Battles of Fort Budapest

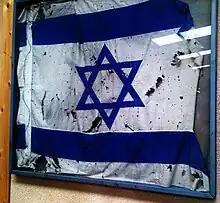
Israeli flag flown at Fort Budapest throughout the war, currently preserved in the Israeli Armored Corps memorial at Latrun

On October 11, the Port Said Sector was reinforced with the 103rd Sa'iqa battalion of the 139th Sa'iqa Group. The battalion had arrived from Cairo, and three days later the sector received ten new fiberglass boats from Alexandria. The boats however had been sent without necessary maintenance of the boats themselves or their engines. With the arrival of these reinforcements and equipment, Salah began to lay a plan of attack.